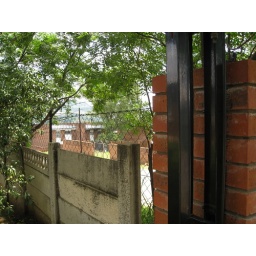
A view of my neighbor's house across the street, over my concrete wall and barbed wire fence.